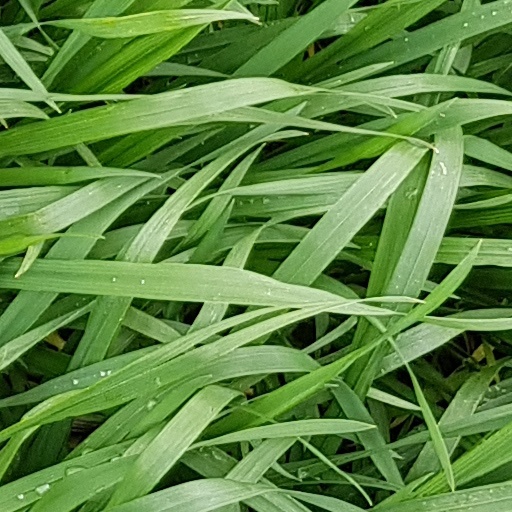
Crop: wheat